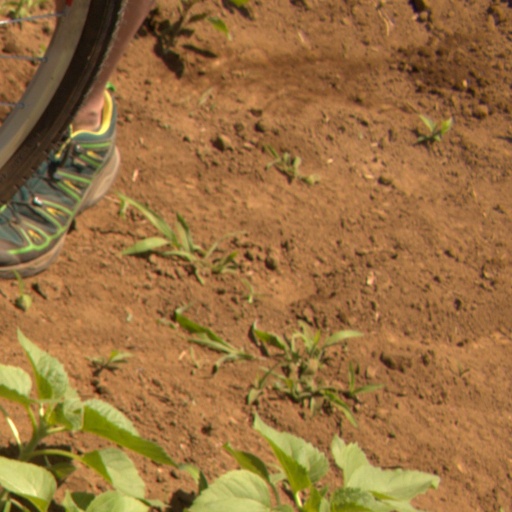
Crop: Jerusalem artichoke